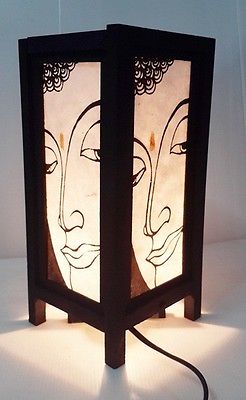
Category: lamp